Minar-e-Pakistan

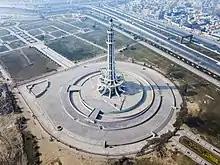
The monument sits atop a plinth.

The tower reflects a blend of Mughal, Islamic and modern architecture. The tower was designed and supervised by, Nasreddin Murat-Khan, a Russian-born Pakistani architect and civil engineer.